Henry VI of England

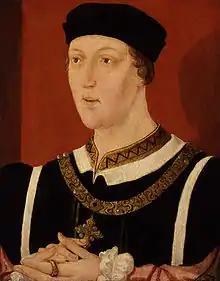
16th-century portrait of Henry (National Portrait Gallery, London)

Henry was imprisoned in the Tower of London again and, when the royal party arrived in London, he was reported dead. Official chronicles and documents state that the deposed king died on the night of 21 May 1471. In all likelihood, his opponents had kept him alive up to that point, rather than leave the Lancastrians with a far more formidable leader in Henry's son, Edward. However, once the last of the most prominent Lancastrian supporters had been either killed or exiled, it became clear that Henry VI would be a burden on Edward IV's reign. The common fear was the possibility of another noble using the mentally unstable king to further their own agenda.